Kollegah

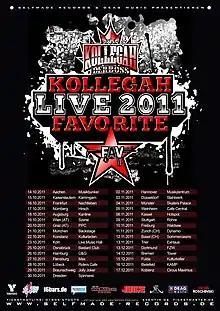
Tour poster for the Live 2011 Tour with Favorite

Five of Kollegahs projects have gone at least gold in Germany and six of them reached the pole position of the German album charts.